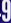
Number: 9